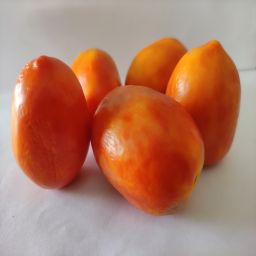
Crop: Tomato
Quality: Ripe